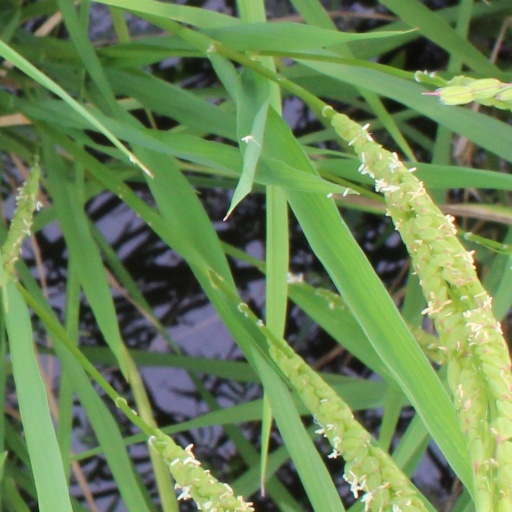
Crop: rice